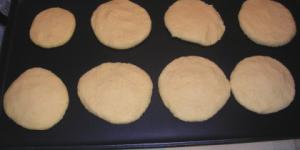
arepuelas